Barry Docks

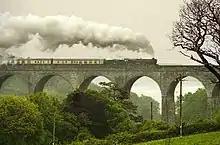
Restored locomotive 6024 "King Edward 1" crosses the Porthkerry viaduct near Barry in May 2007

Before construction could start, the site of the dock and quays, covering , had to be clear of water. Three dams were built from the island to the mainland. The centre dam divided the dock area in half, another was further west and a third dam extended east across what would be the entrance. The two outer dams completely closed off the site from the sea. The centre dam was built without much difficulty by simply tipping material to form an embankment, although some of the earth sank into the mud, so more had to be added.